Yale Bowl

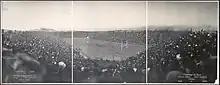
Yale v Harvard game at Yale Field, 1908 (predecessor stadium to Yale Bowl)

Ground was broken on the stadium in August 1913. Fill excavated from the field area was used to build up a berm around the perimeter to create an elliptical bowl. The facade was designed to partially echo the campus's Neo-Gothic design, and, as with some central campus buildings, acid was applied to imitate the effects of aging.